Answer in natural language. Considering the relative positions, where is sleek black flatscreen smart tv with respect to scenic landscape wall decor photo? Choose between the following options: left or right
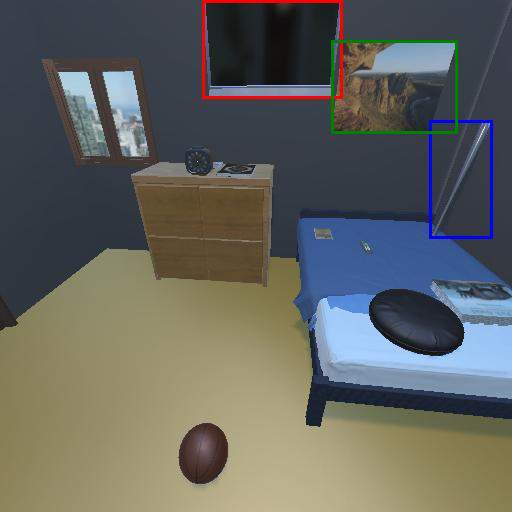
<answer>left</answer>